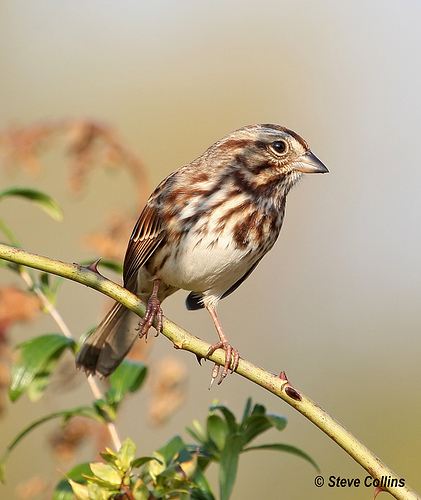
a white bellied bird with brown speckles and a short silver bill.
this bird has a brown and white barred breast and white belly, the head is also barred brown and white.
this bird is small bodied, with mottled brown and white feathers, and a short beak.
a small bird with a white belly, the rest of the body is white and gray speckles
this bird has a white belly and a brown spotted breast and head.
this small sparrow like bird is mottled with varying shades of brown with a pale belly.
this bird has wings that are brown and has a white body
this is a cute bird with a short bill that is black on the end.
tiny brown bird with white feathers in the abdomen, and long feet.
a brown and white striped bird with a small head, long legs, a long tail, a short pointy beak, and a black eye.
Species: Song Sparrow